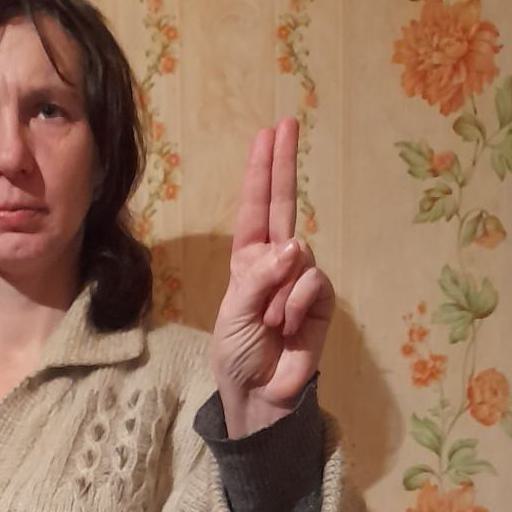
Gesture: two_up